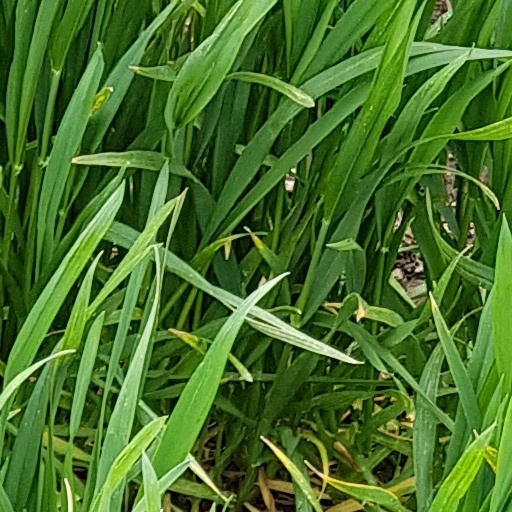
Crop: wheat